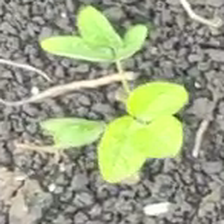
Weed species: Asian_Pigeonwings_(Clitoria Ternatea)